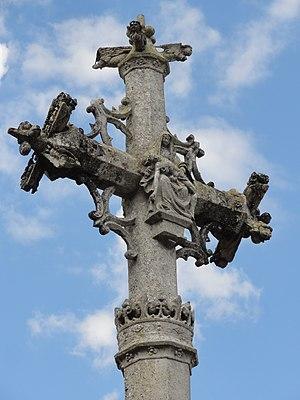
Croix de cimetière d'Omerville.